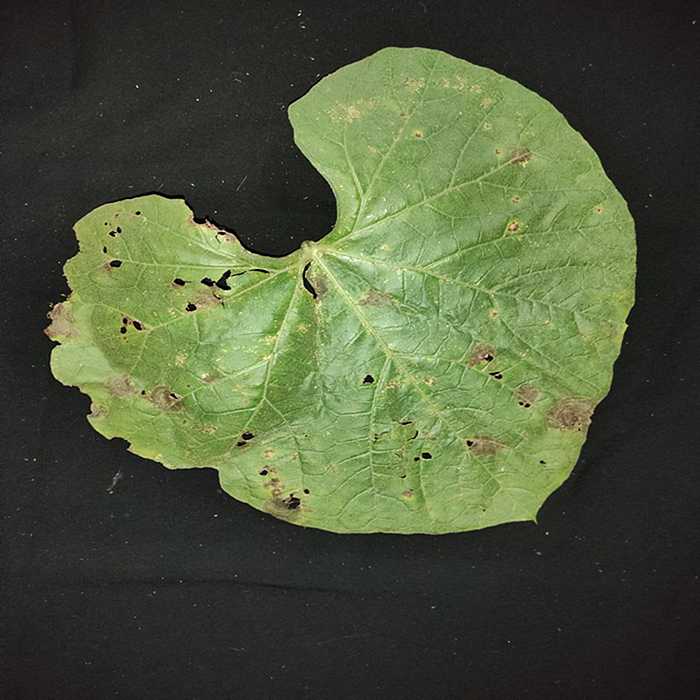
Plant: Bottle gourd
Label: Anthracnose